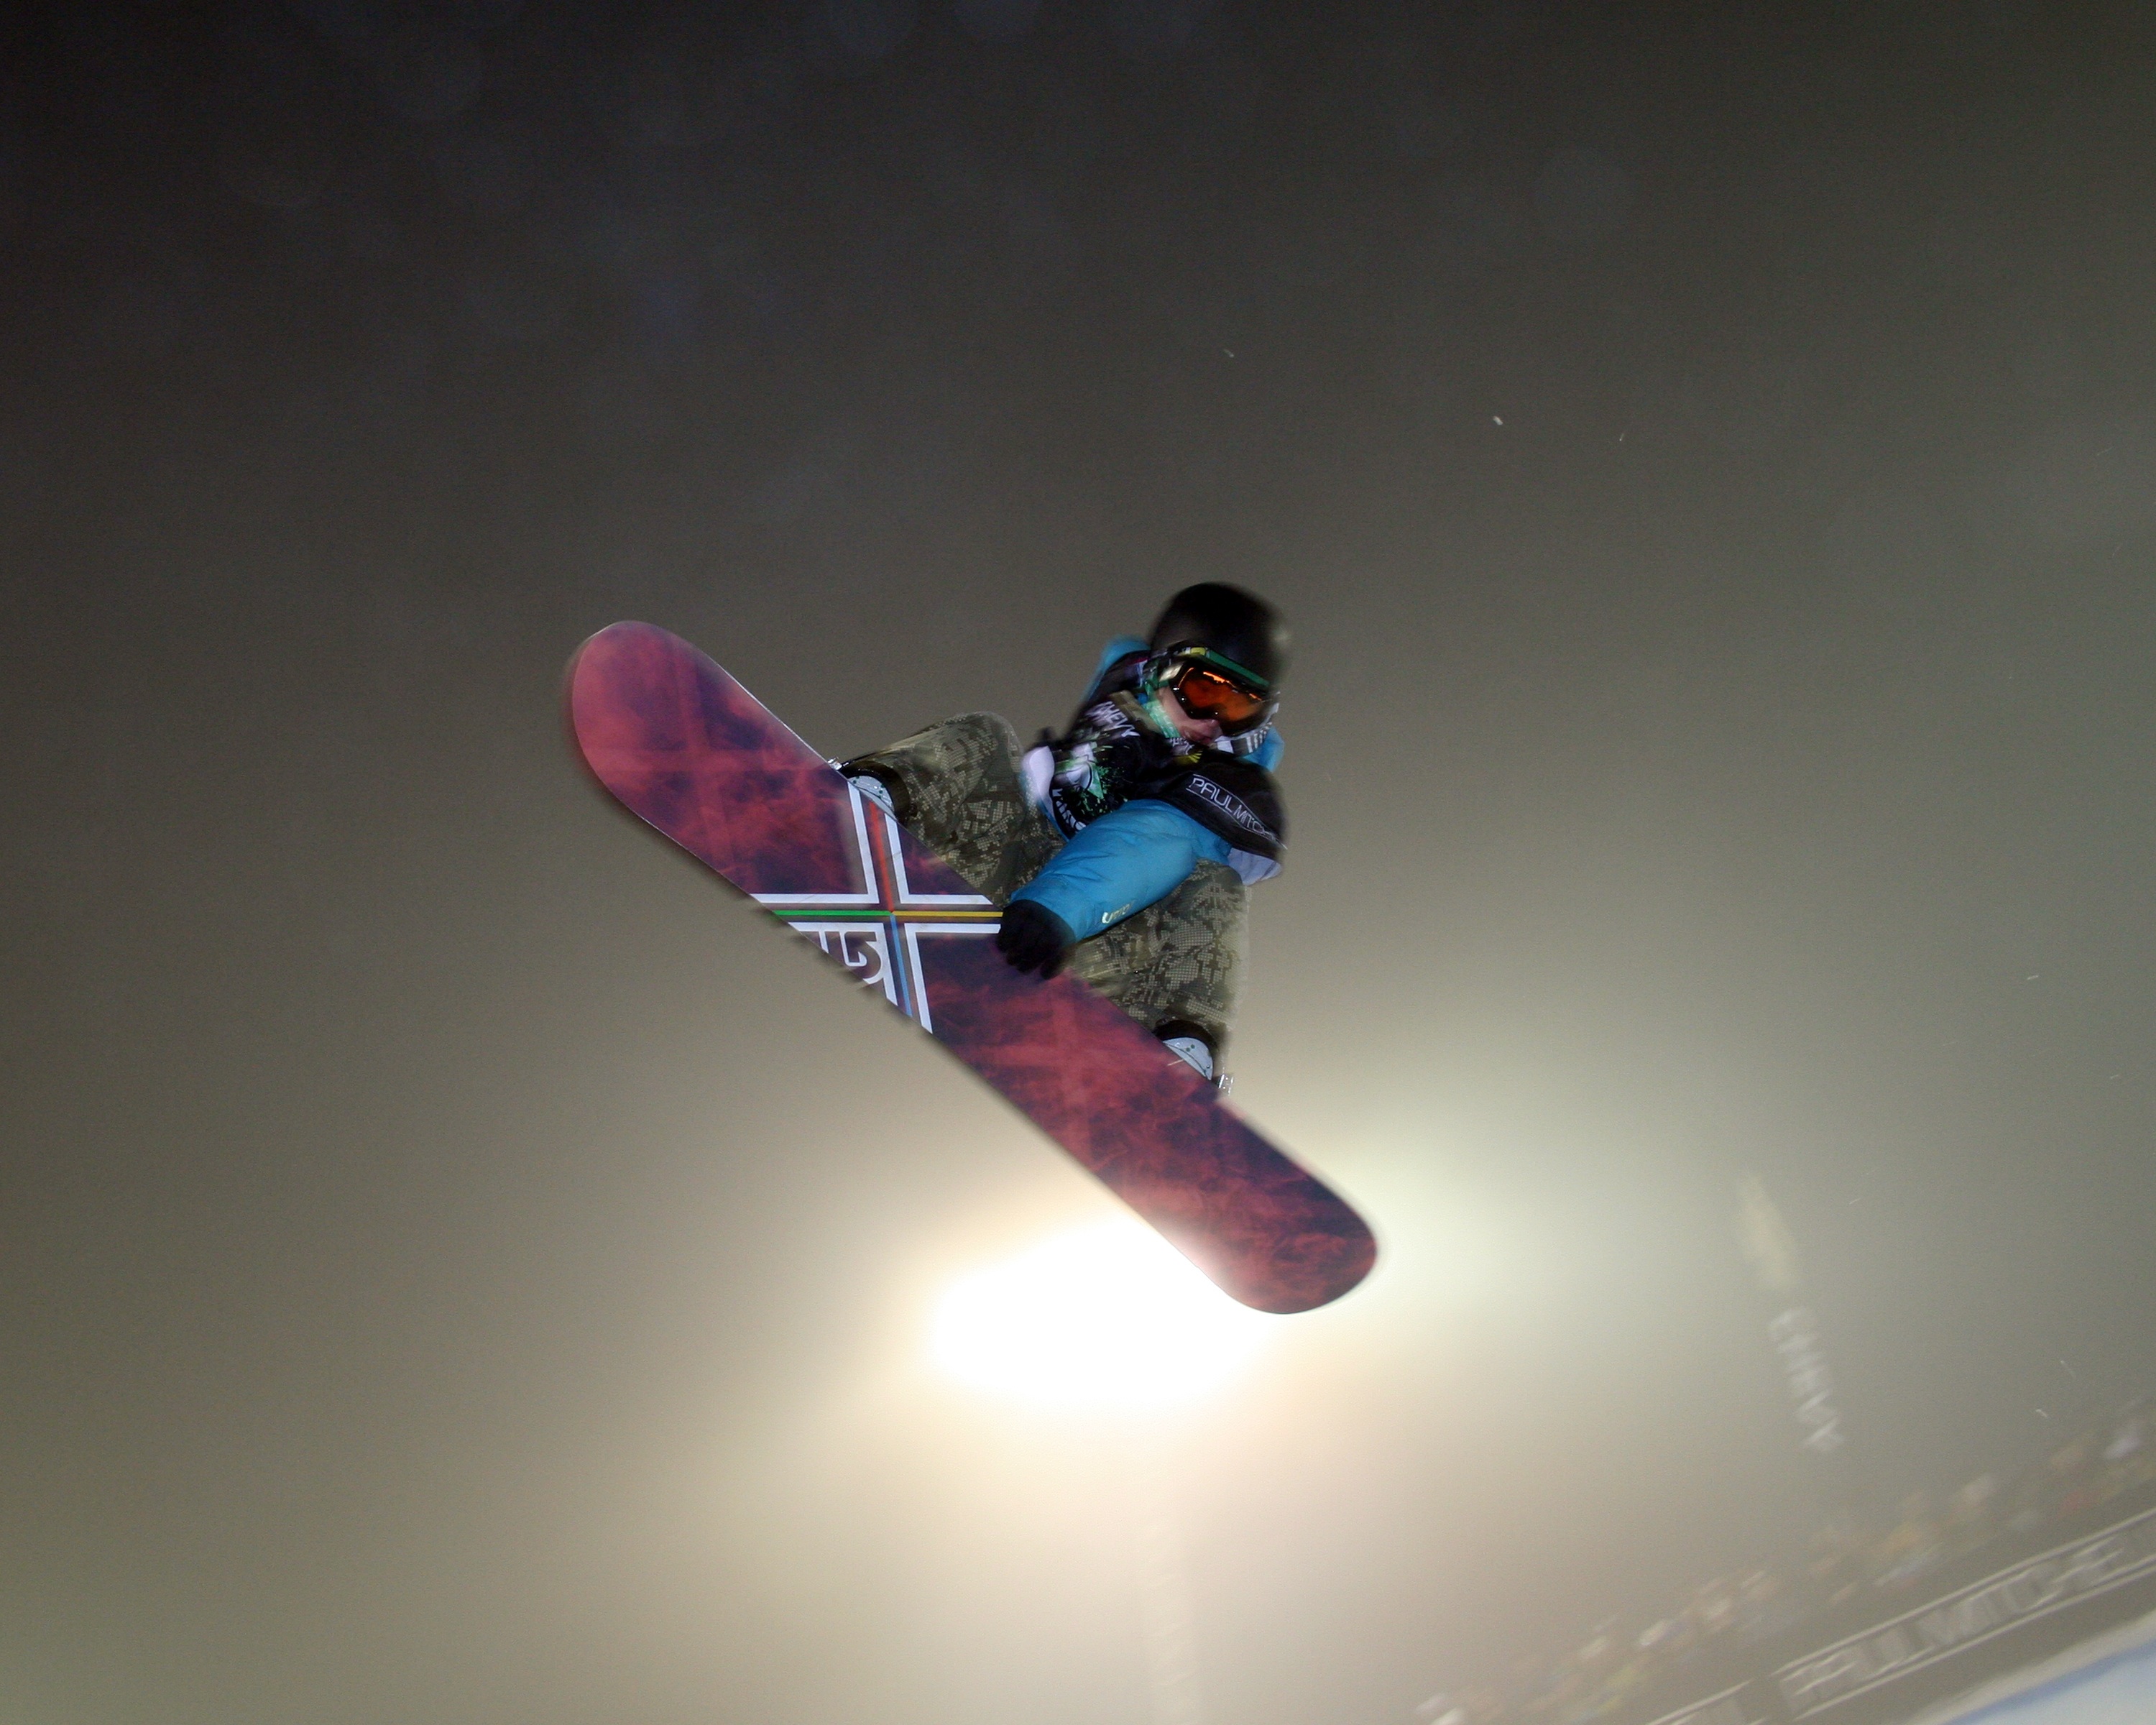
mountain, snow, winter, vacation, rider, red, blue, snowboard, extreme sport, sports equipment, snowboarder, winter sport, freerider, sports, snowboarding, freestyle, parachuting, atmosphere of earth, freestyle skiing